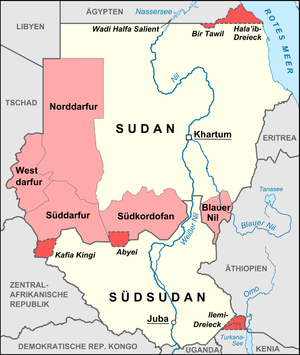
Le Bir Tawil ou Bi'r Tawīl est une petite région de la frontière entre l'Égypte et le Soudan. La souveraineté sur ce territoire n'est pas clairement définie, aucun des deux pays frontaliers ne le revendiquant formellement. C'est l'un des rares territoires sur Terre dont aucun pays ne revendique la souveraineté.